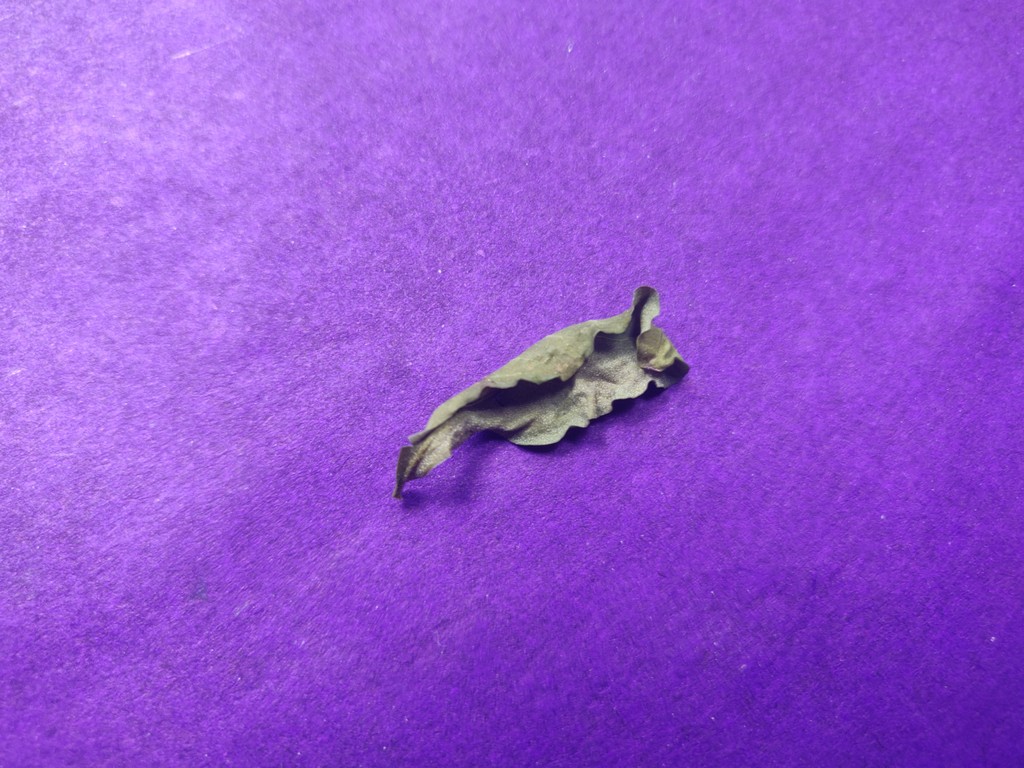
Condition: Dried
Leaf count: single
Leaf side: unknown